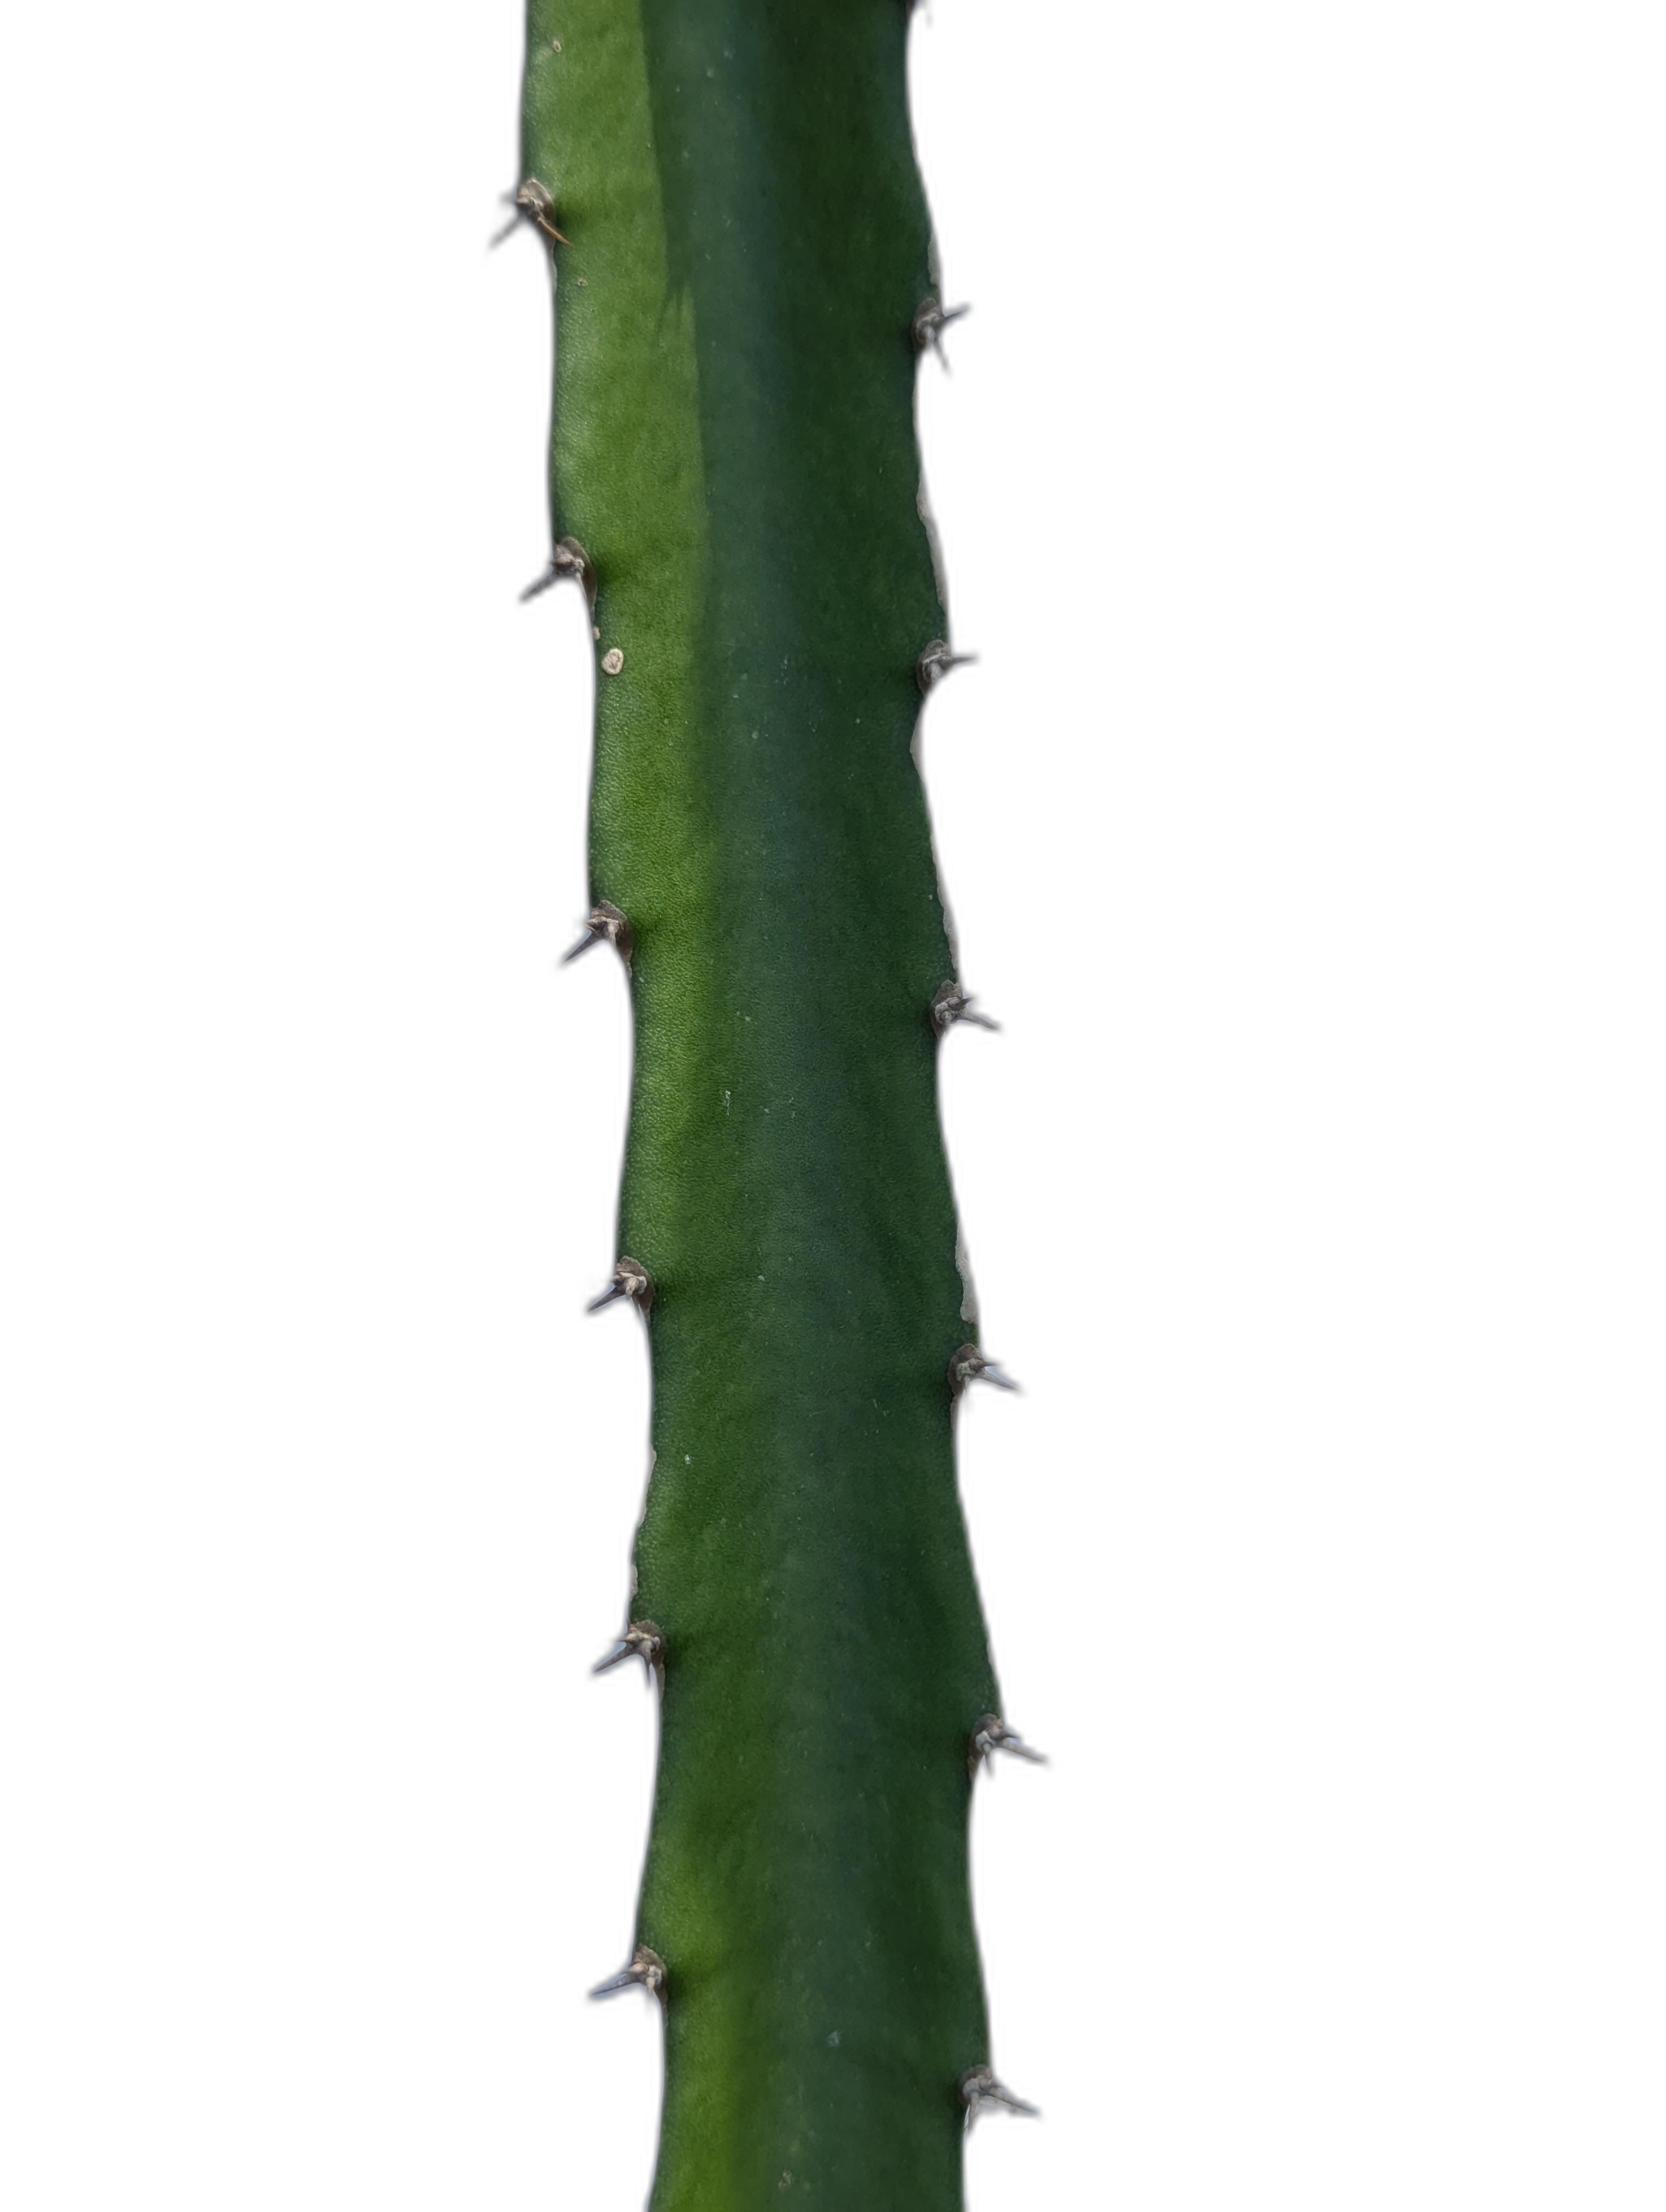
Label: Good leaf